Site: brandenburg
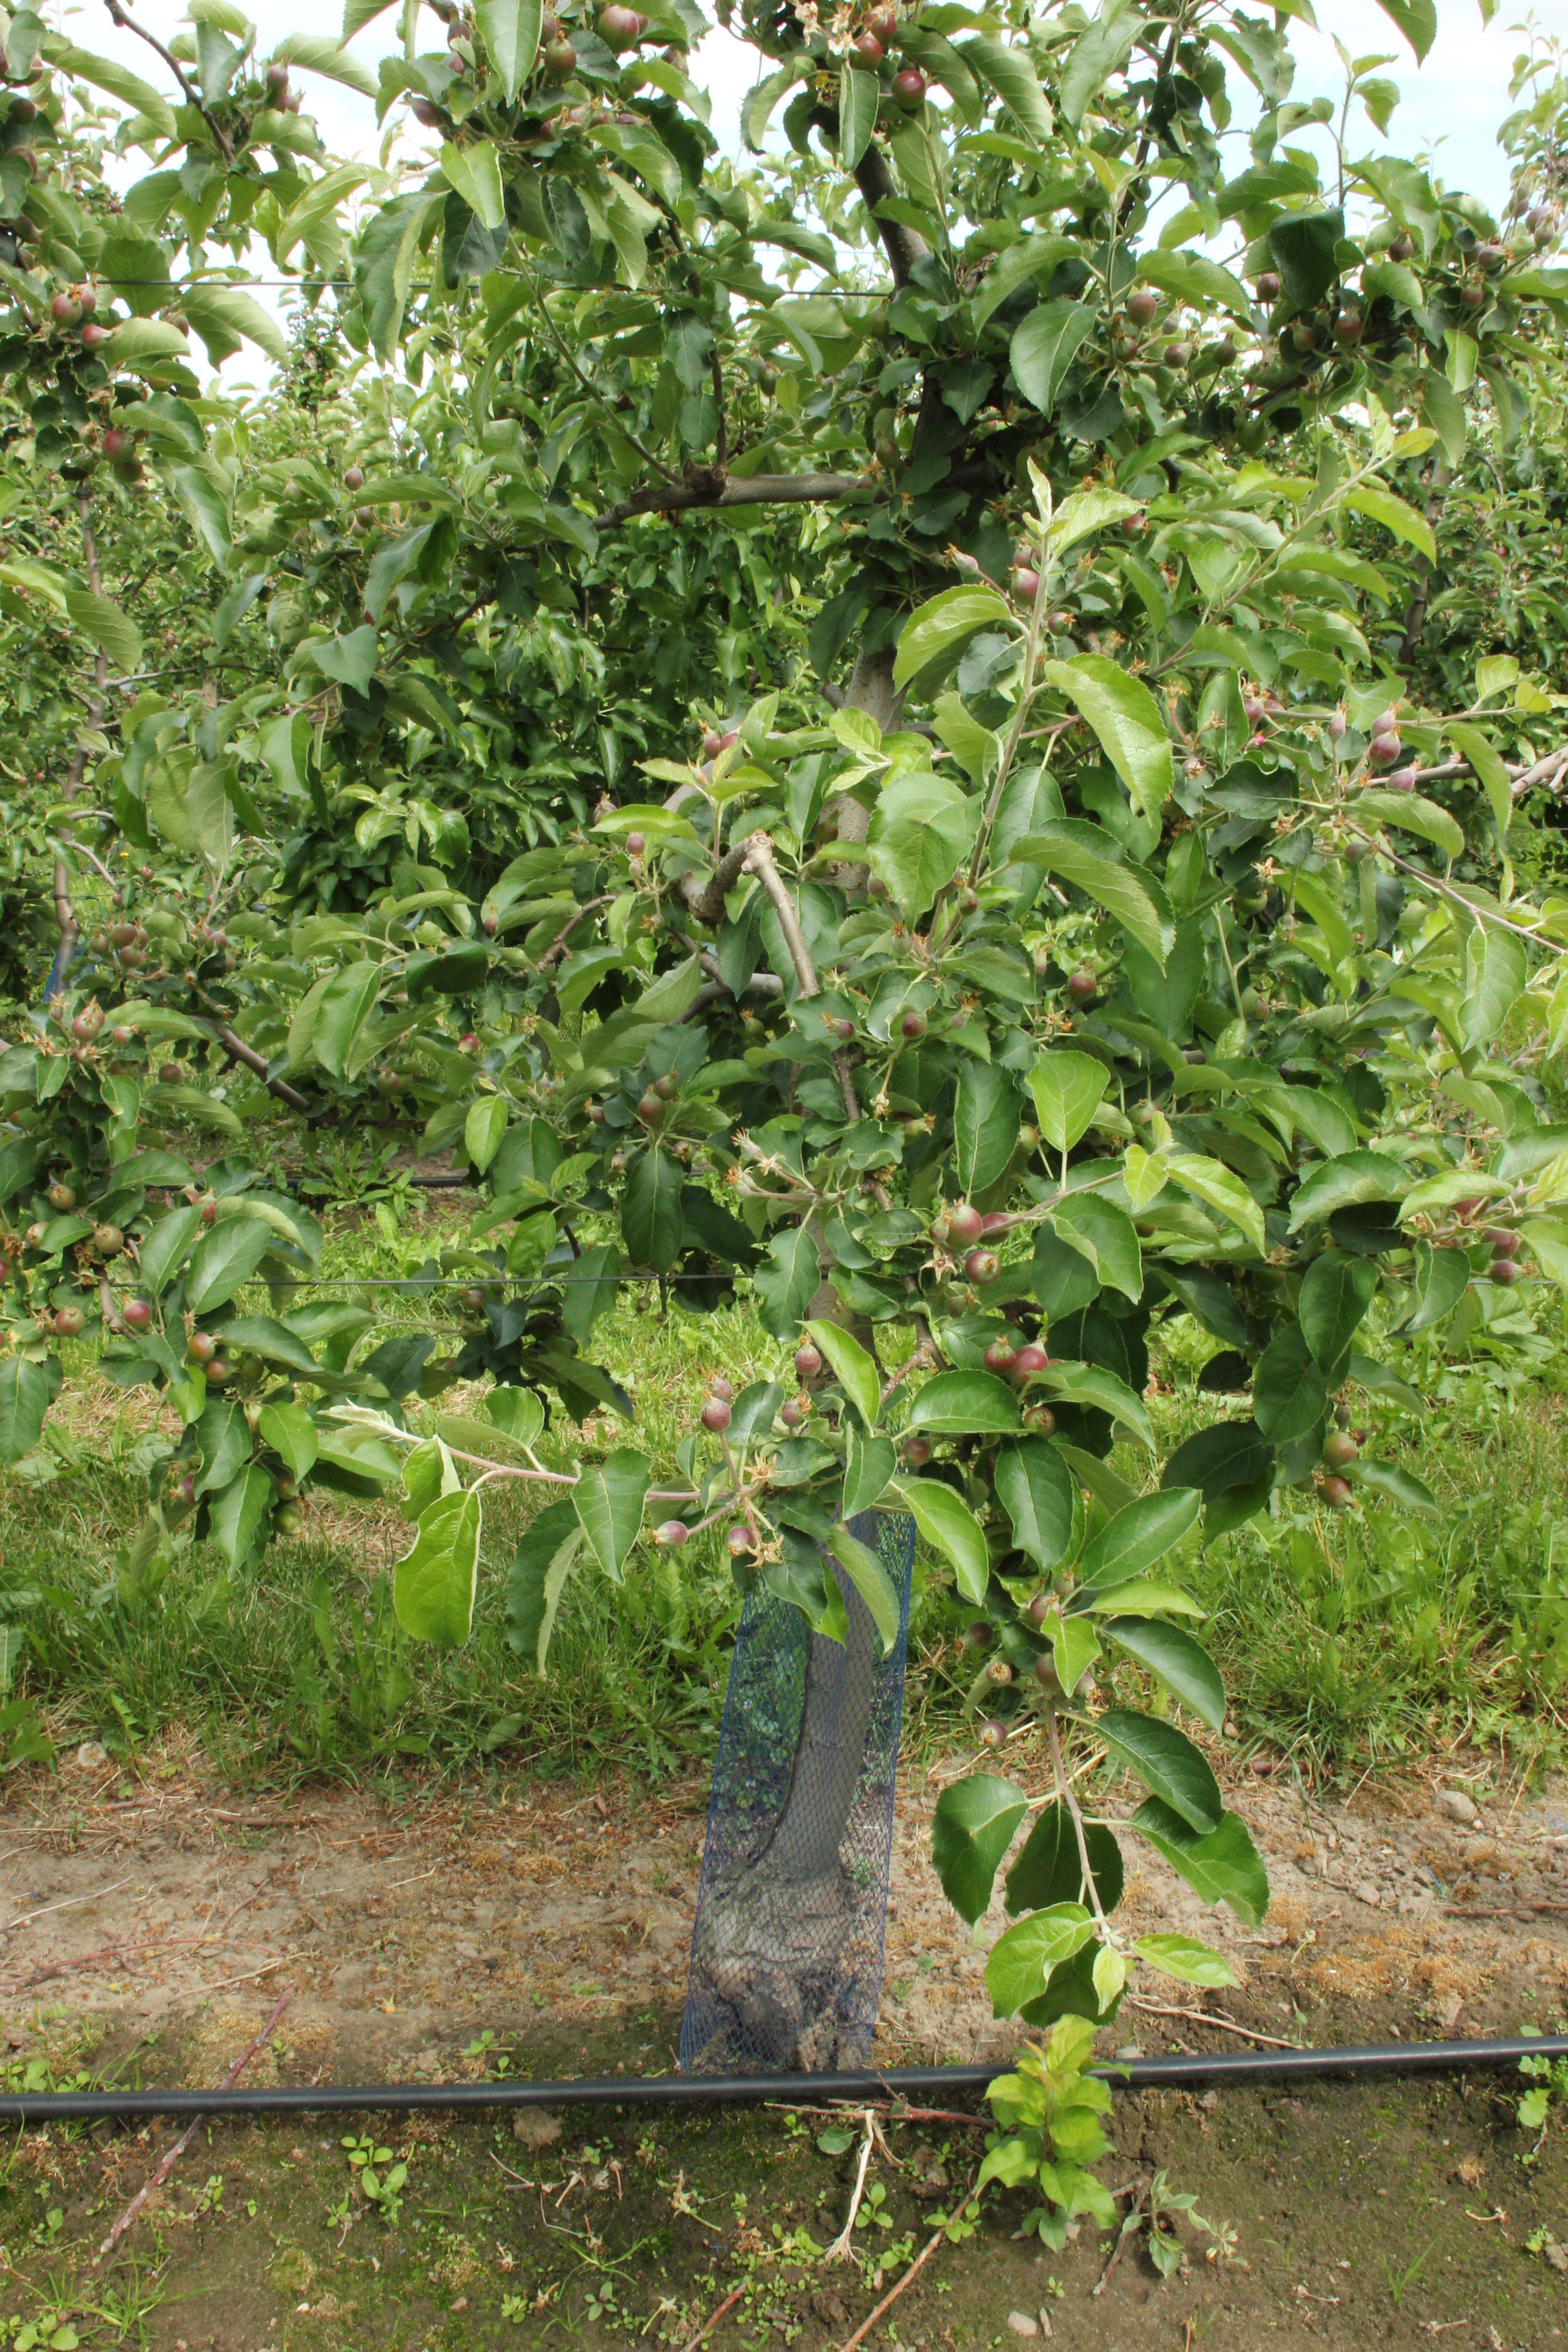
Growth stage (BBCH 72): Development of fruit